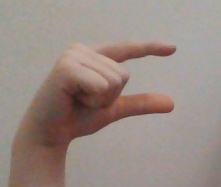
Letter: dal